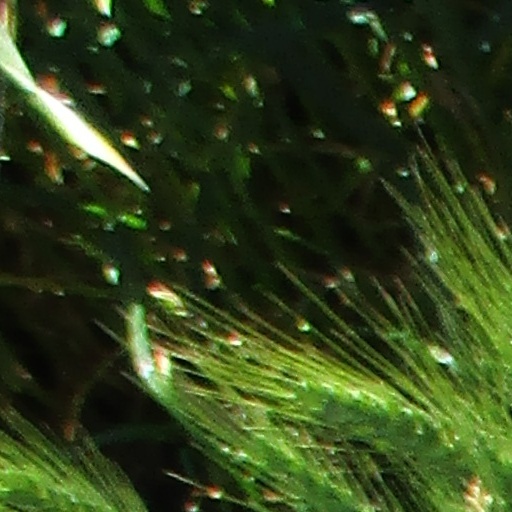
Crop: wheat